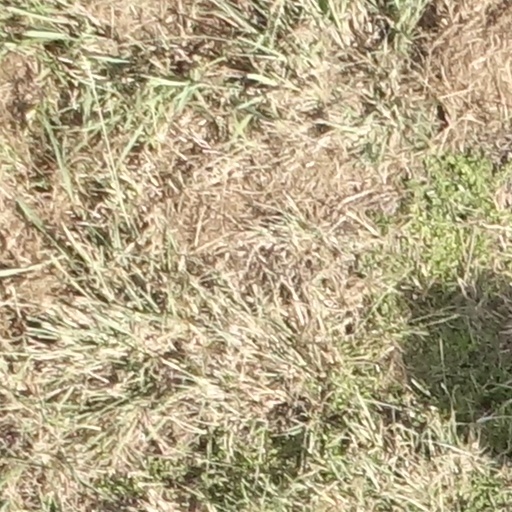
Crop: sorghum